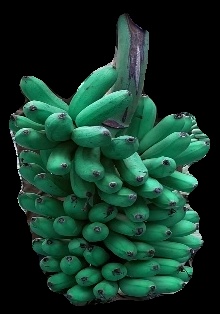
Variety: rasbale
Grade: grade1